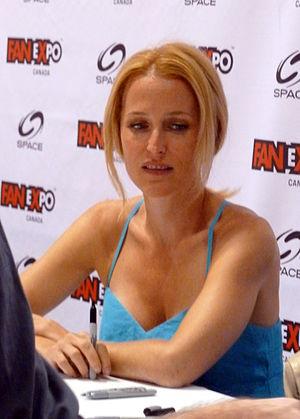
Gillian Anderson est une actrice américaine, née le 9 août 1968 à Chicago.